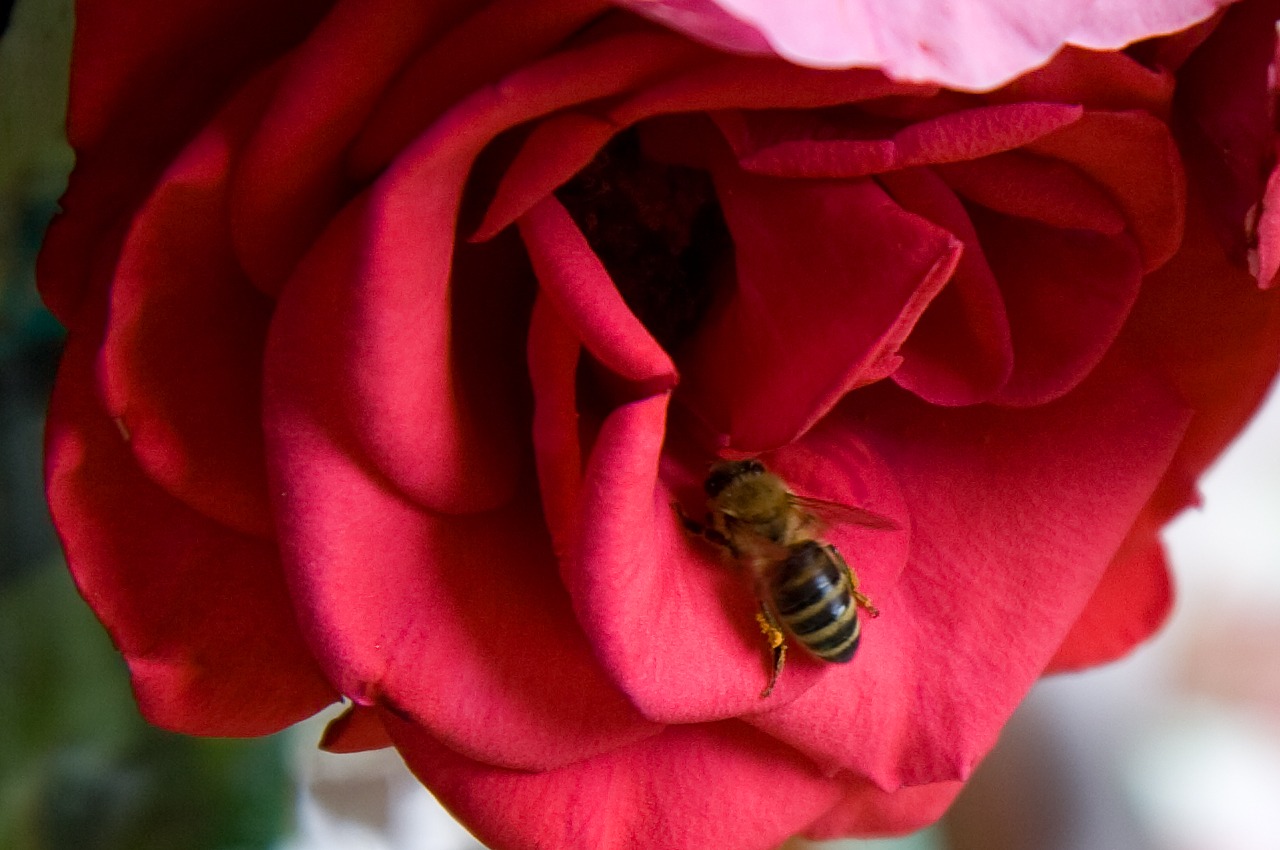
plant, photography, flower, petal, animal, rose, red, insect, pink, flora, close up, bee, nectar, macro photography, flowering plant, garden roses, rose family, land plant